Fenerbahçe S.K. supporters

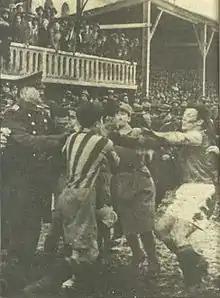
Fighting after a match in 1934. The player of Fenerbahçe on the left is Hüsamettin Böke, the player of Galatasaray on the right is Lütfü Aksoy.

Anadolu Efes and Fenerbahçe Beko have faced each other 201 times in official matches since November 12, 1978. Fenerbahçe won 85 of these matches and Anadolu Efes won 116. In the 10 special matches recorded, Anadolu Efes won 6 times and Fenerbahçe won 4 times. The team that won the most consecutive matches was Anadolu Efes with 14 official and 1 private match between 24 January 1999 and 5 December 2004. In Fenerbahçe, this number is 10 matches.